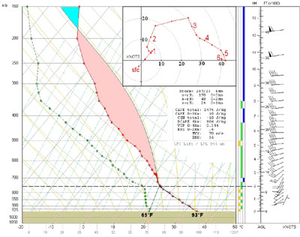
Exemple d'utilisation du Skew-T pour pointer les données d'un radio-sondage de l'atmosphère. Le Skew-T est l'un des quatre diagrammes thermodynamiques utilisés pour analyser la structure thermique de l'atmosphère. Il utilise comme axes la température (T) versus le logarithme de la pression (P) dans un repère semi-logarithmique. Le nom vient l'aspect biaisé (skewed en anglais) de l'axe des températures. Il est utilisé pour pointer la température et le point de rosée provenant d'un sondage aérologique par radiosondes, d'un avion ou extrapolées par satellite. Dnas cette image, en rose on voit l'Energie potentielle de convection disponible. ON y retrouve également un Hodographe des vents dans la partie supérieure et le pointage de la force et de la direction des vents à droite
Un sommet protubérant est la partie d’un cumulonimbus à maturité qui dépasse le haut de l’enclume avant de s'effondrer et qui prend l'apparence générale d’un dôme. Ce dôme est le signe d’un fort courant ascendant au cœur de l’orage et sa persistance durant une longue période est un indice d’un orage violent.
Le Skew-T est l'un des quatre diagrammes thermodynamiques utilisés pour établir le profil thermique de l'atmosphère à un moment donné. Il associe d'une part la température et d'autre part le logarithme de la pression dans un repère semi-logarithmique. Le terme Skew-T provient de l’aspect oblique ou asymétrique des courbes des températures. Ce type de représentation sert à pointer la température et le point de rosée sur la foi des résultats d'un sondage aérologique effectué par radiosonde ou depuis un avion, ou encore par extrapolation de données satellitaires.